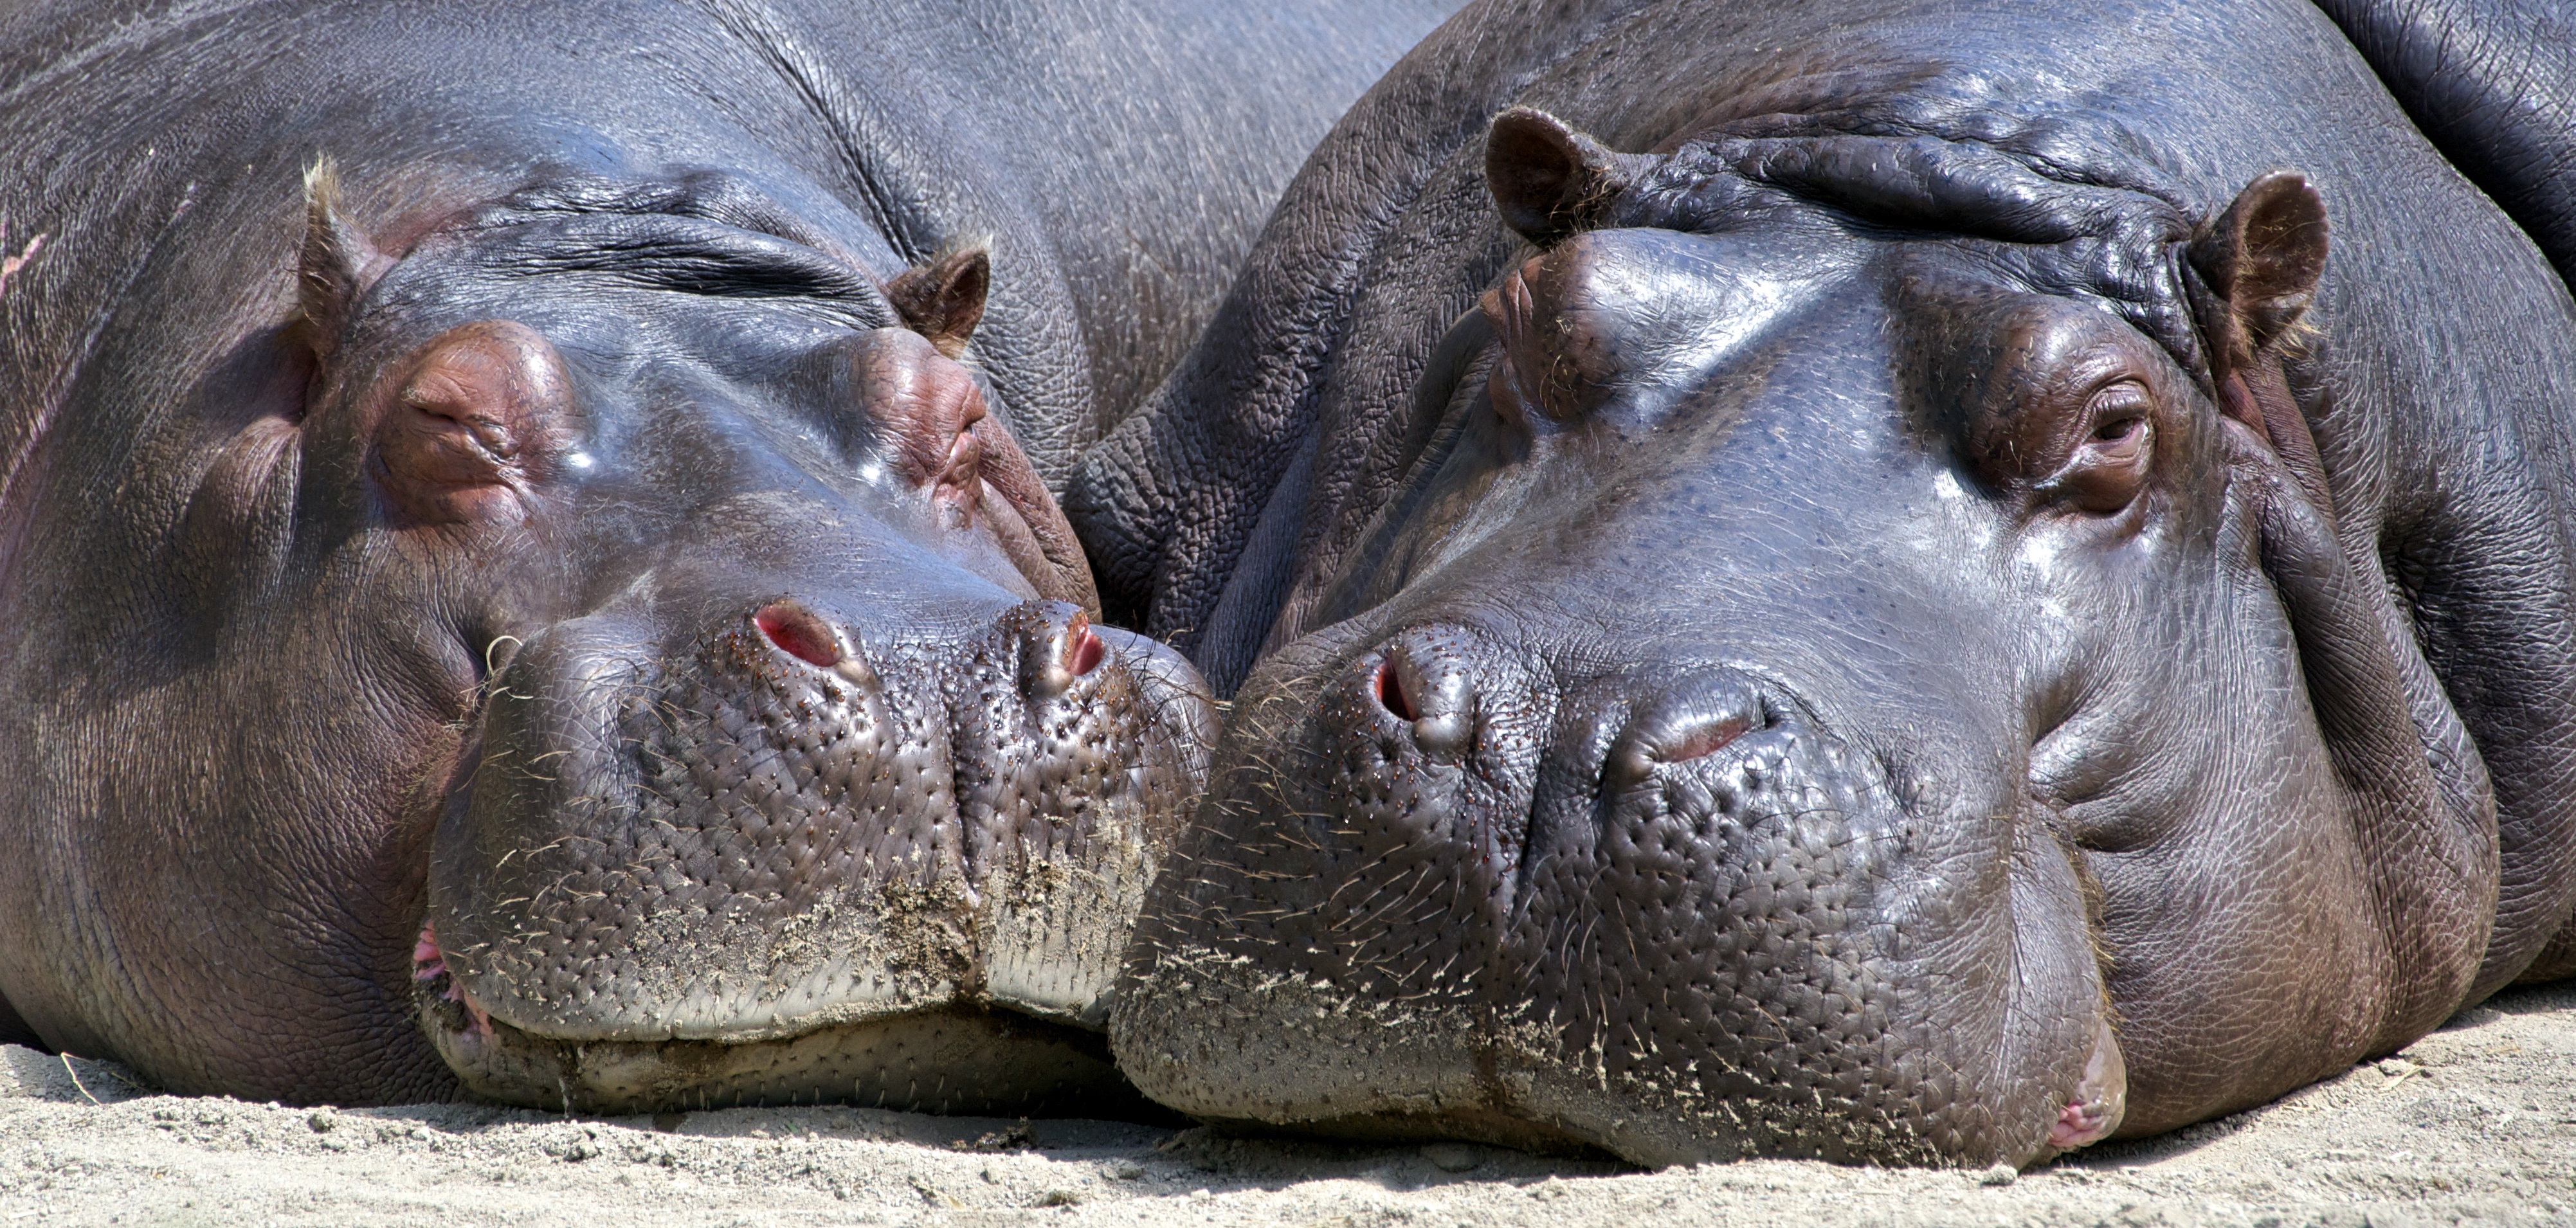
wildlife, mammal, fauna, close up, animals, vertebrate, hippopotamus, hippos, hippopotamuses